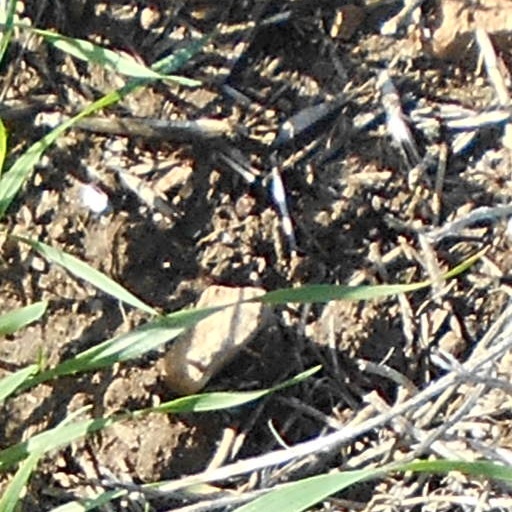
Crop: wheat